Women Talking Dirty

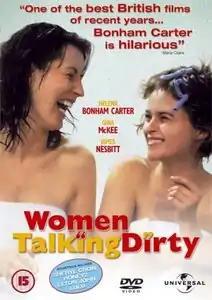
DVD cover

Women Talking Dirty is a 1999 British comedy film directed by Coky Giedroyc and starring Helena Bonham Carter, Gina McKee and James Nesbitt. It is an adaptation of the novel "Women Talking Dirty" written by Isla Dewar, who also wrote the screenplay.